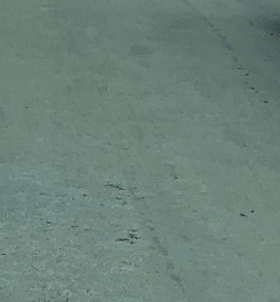
Surface type: asphalt